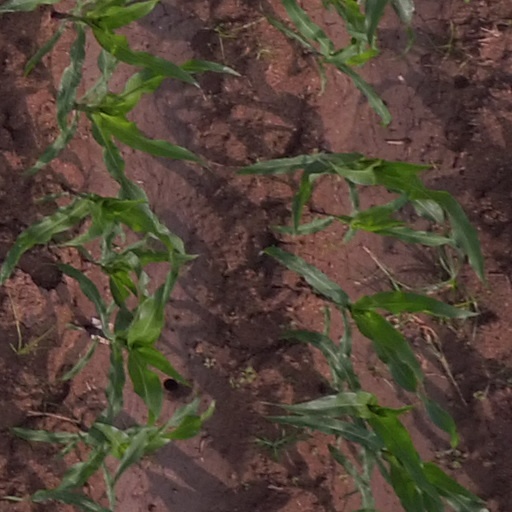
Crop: maize; corn